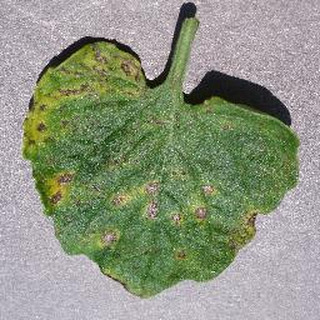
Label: tomato_septoria_leaf_spot